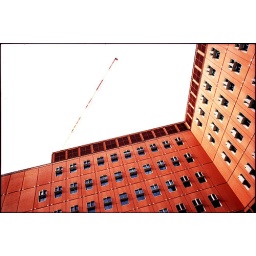
blue of the sky only in reflection